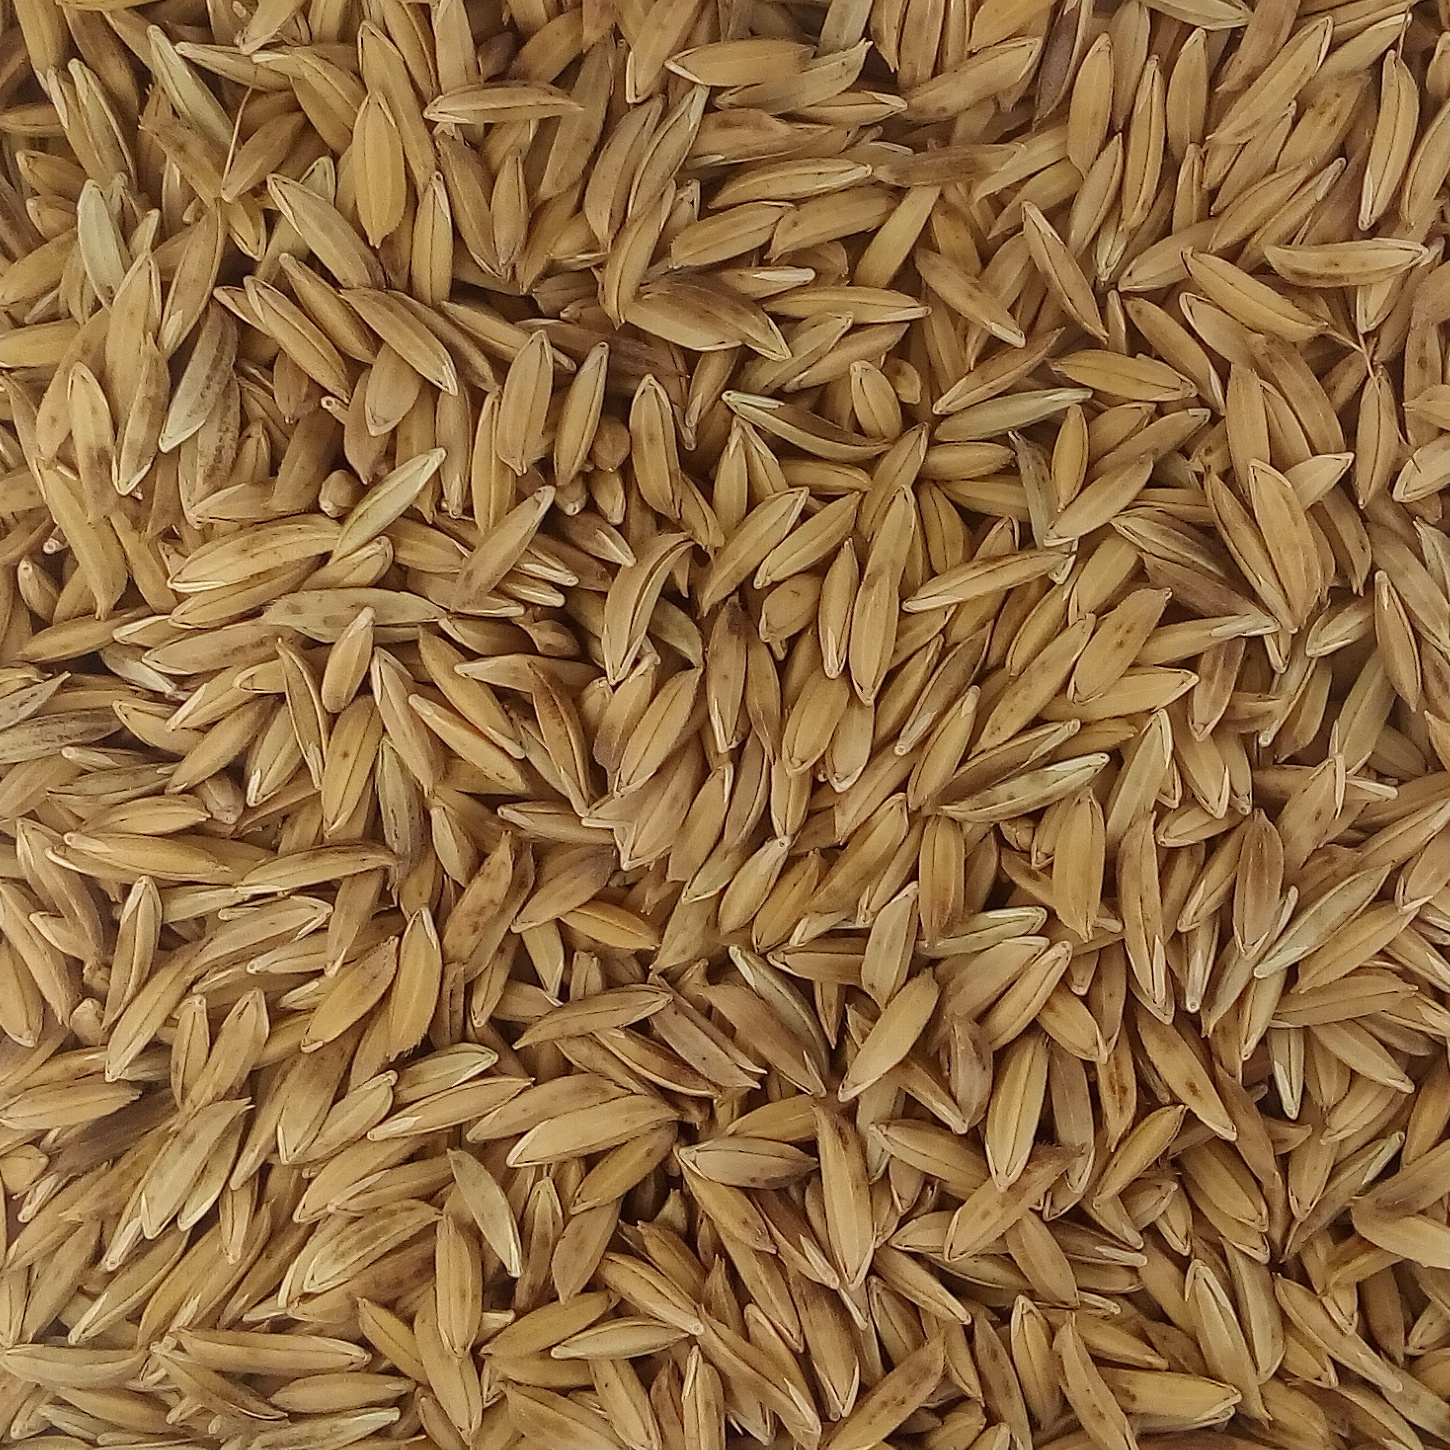
Rice seed variety: BAS_370